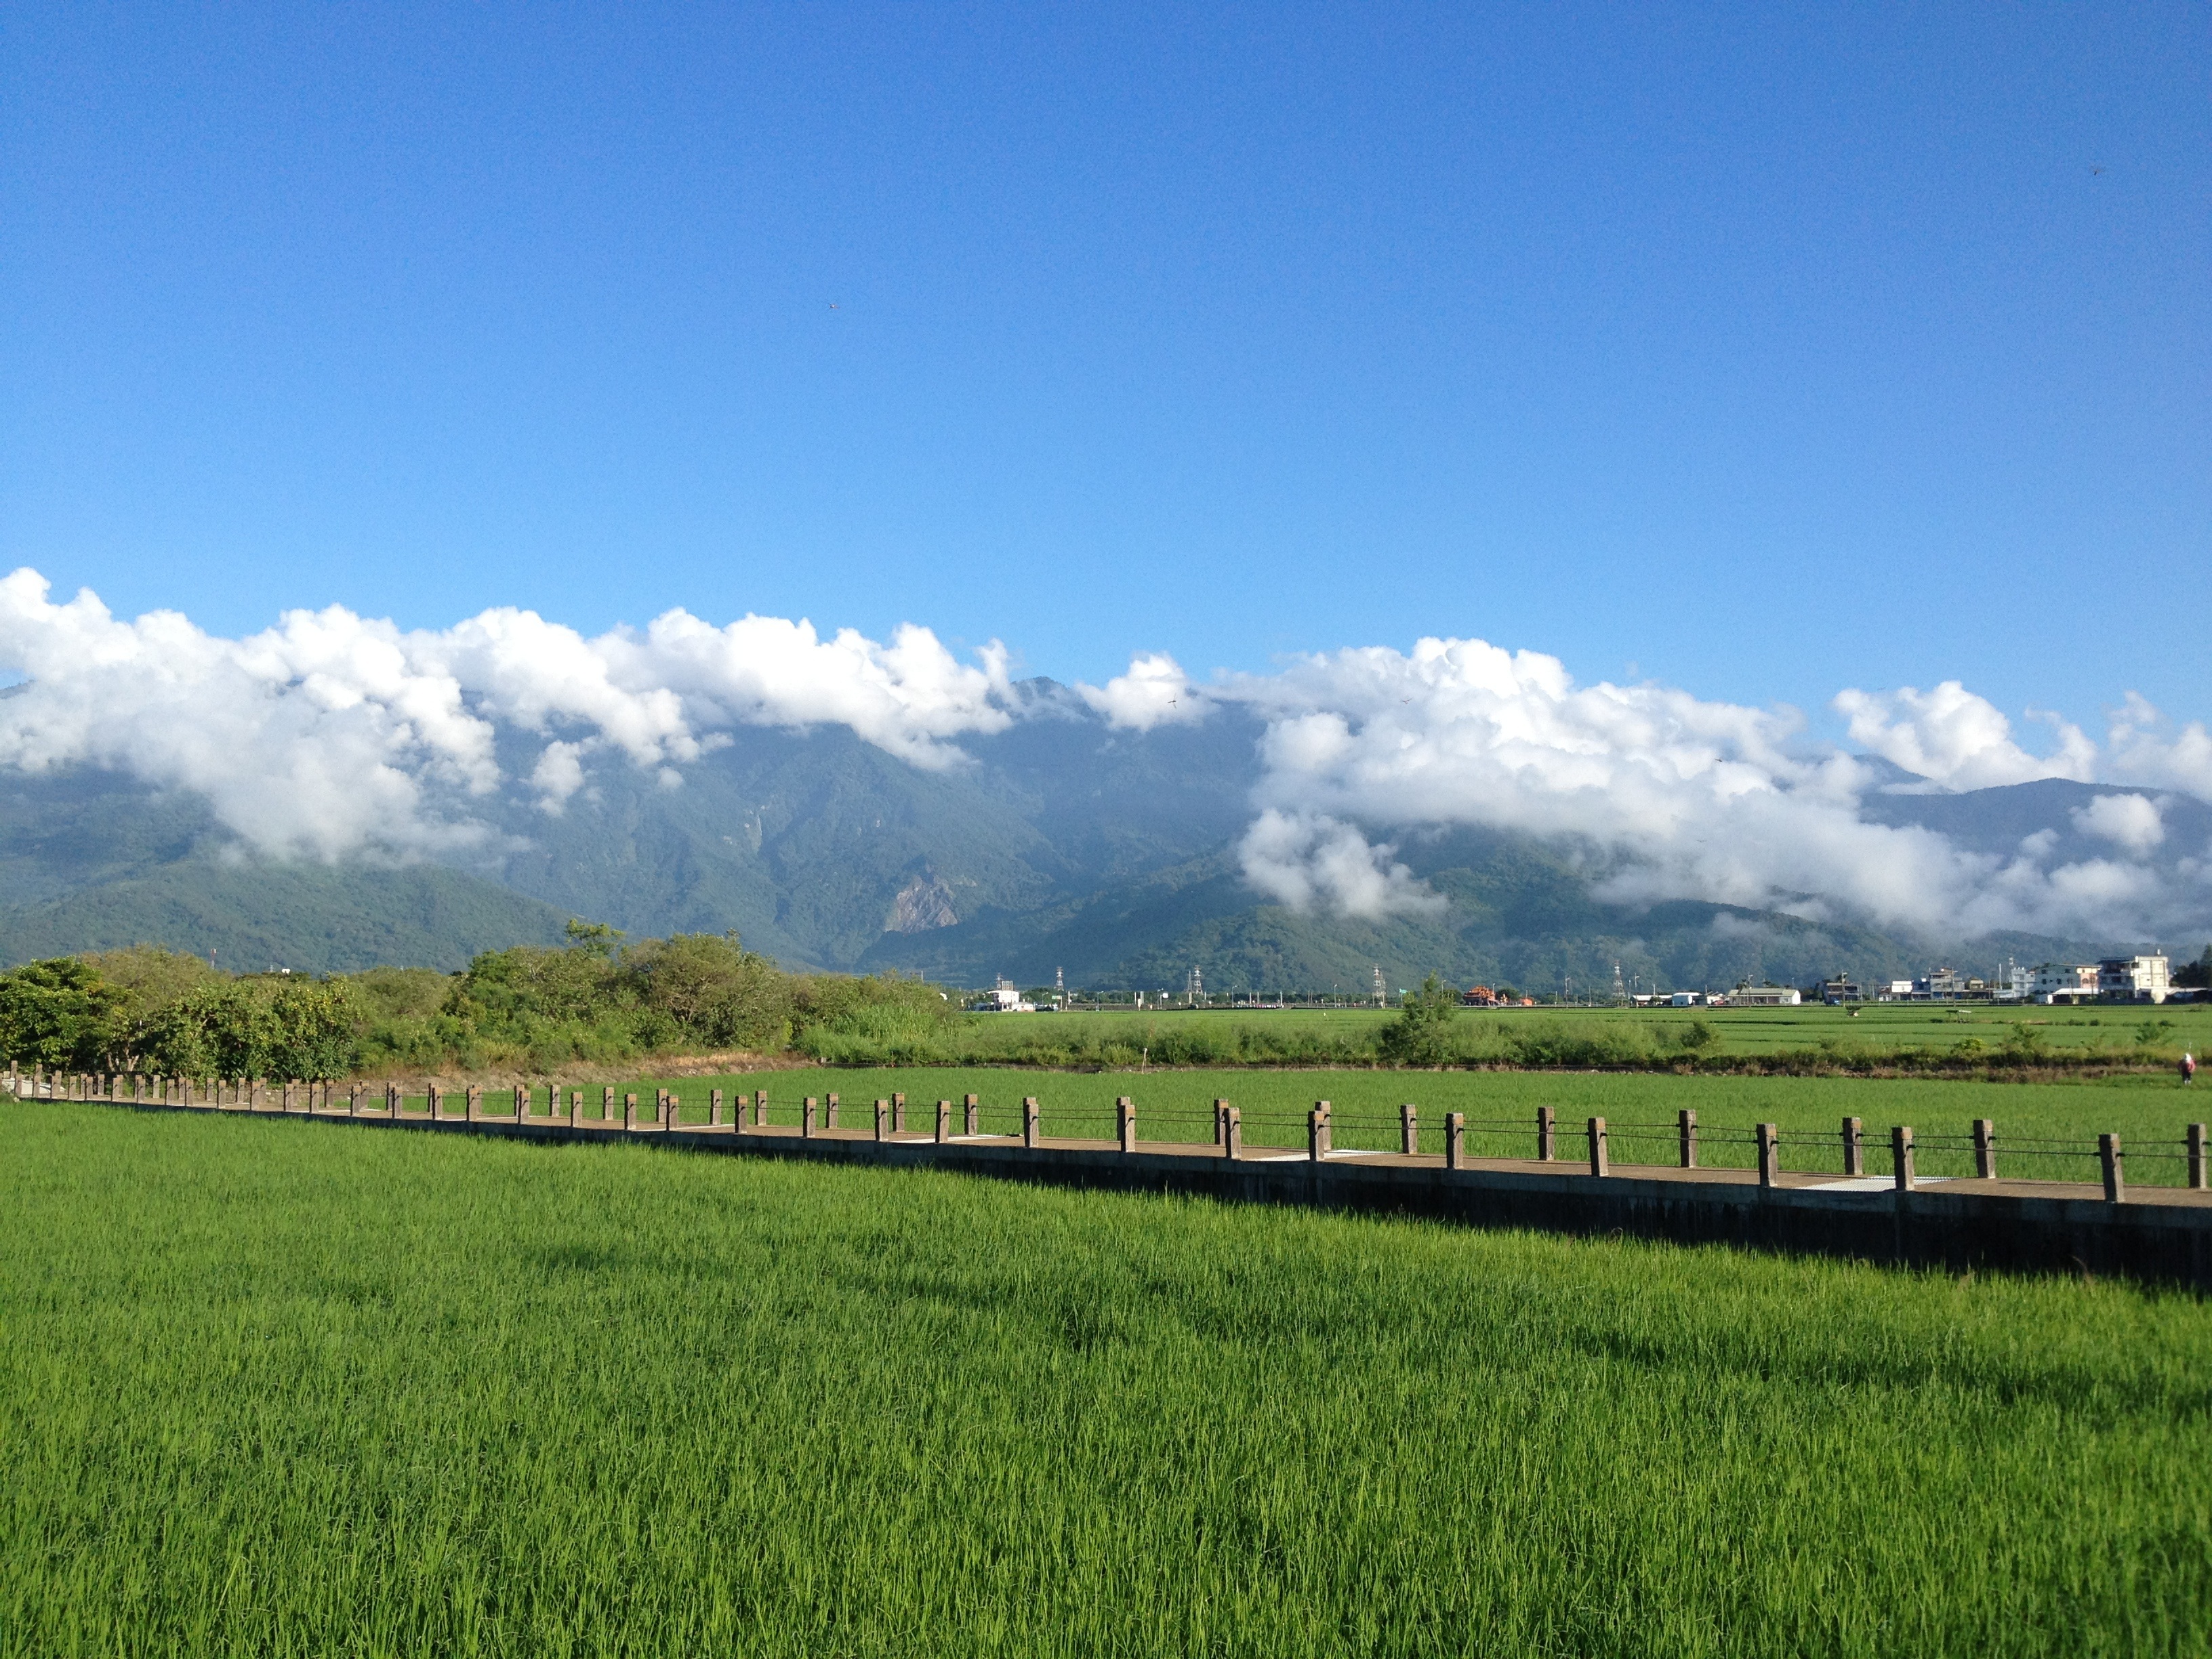
landscape, grass, horizon, cloud, sky, field, farm, meadow, prairie, hill, valley, crop, pasture, agriculture, plain, grassland, plateau, taiwan, rural area, paddy field, in rice field, grass family, ikegami